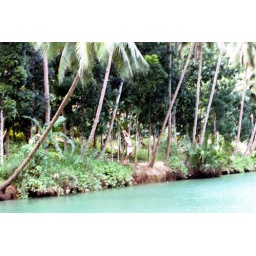
Young boy swinging over the river